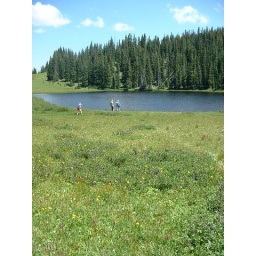
wheeler lake trail in copper mountain